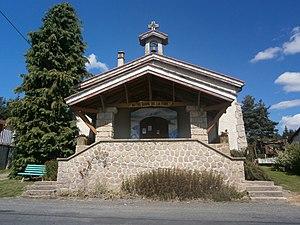
Chapelle Notre-Dame de la Forêt
Sembadel est une commune française située dans le département de la Haute-Loire en région Auvergne-Rhône-Alpes. Elle fait partie du Parc naturel régional Livradois-Forez.